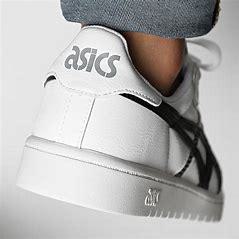
Brand: Asics
Model: 100